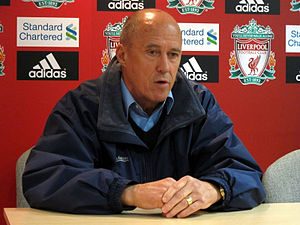
Phil Neal
"Philip George ""Phil"" Neal er en tidligere engelsk fodboldspiller, der spillede som højre back. Han var på klubplan primært tilknyttet Liverpool F.C., hvor han på sine elleve sæsoner i klubben var med til at vinde adskillige engelske mesterskaber og Europa Cup-titler. Han spillede desuden for Northampton Town og Bolton Wanderers.